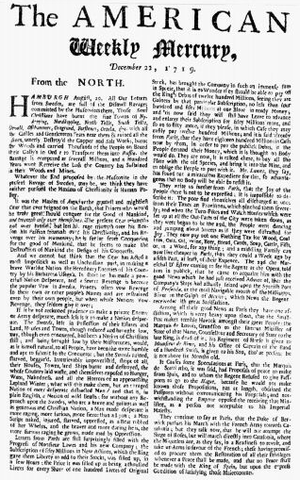
Andrew Bradford
American Weekly Mercury fra 22. december 1719.
Andrew Bradford var en amerikansk bogtrykker i kolonitidens Philadelphia. Han udgav den første avis i Pennsylvania i 1729. Han var søn af William Bradford, der ligeledes var bogtrykker, og barnebarn af to andre.